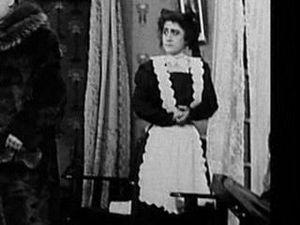
Anita Hendrie est une actrice américaine. Elle joue dans 67 films muets entre 1908 et 1912.